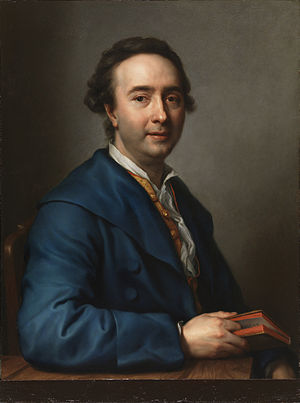
José Nicolás de Azara
José Nicolás de Azara.
Don José Nicolas de Azara var en spansk diplomat, broder til Félix de Azara.